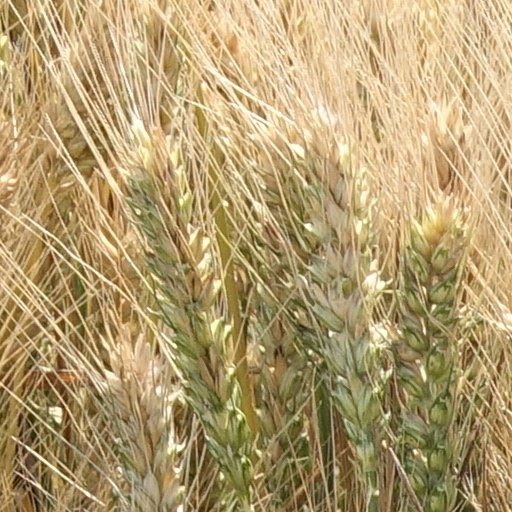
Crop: wheat